Rodia, Heraklion

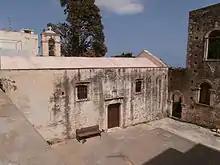
The church of Annunciation

Rodia (before 1940: Ρογδιά - "Rogdia") is a village and a community of Gazi municipal unit in Heraklion regional unit on the island of Crete, Greece.